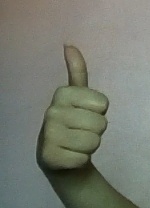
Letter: aleff